Jaime Vélaz de Medrano y Echauz

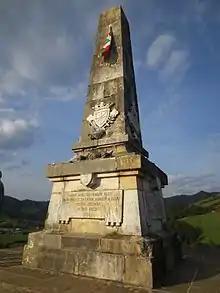
Memorial to the defenders of the independence of Navarre at the site of the Amaiur stronghold (1522–1922)

Jaime Vélaz de Medrano y Echauz also fought in the important battle of Noáin on 30 June 1521 with his close friend and comrade Juan Remírez de Baquedano, lord of San Martín de Ameskoa, who perished in battle in Irun.